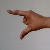
The image shows a hand gesture representing the letter 'Z' in Indian Sign Language.